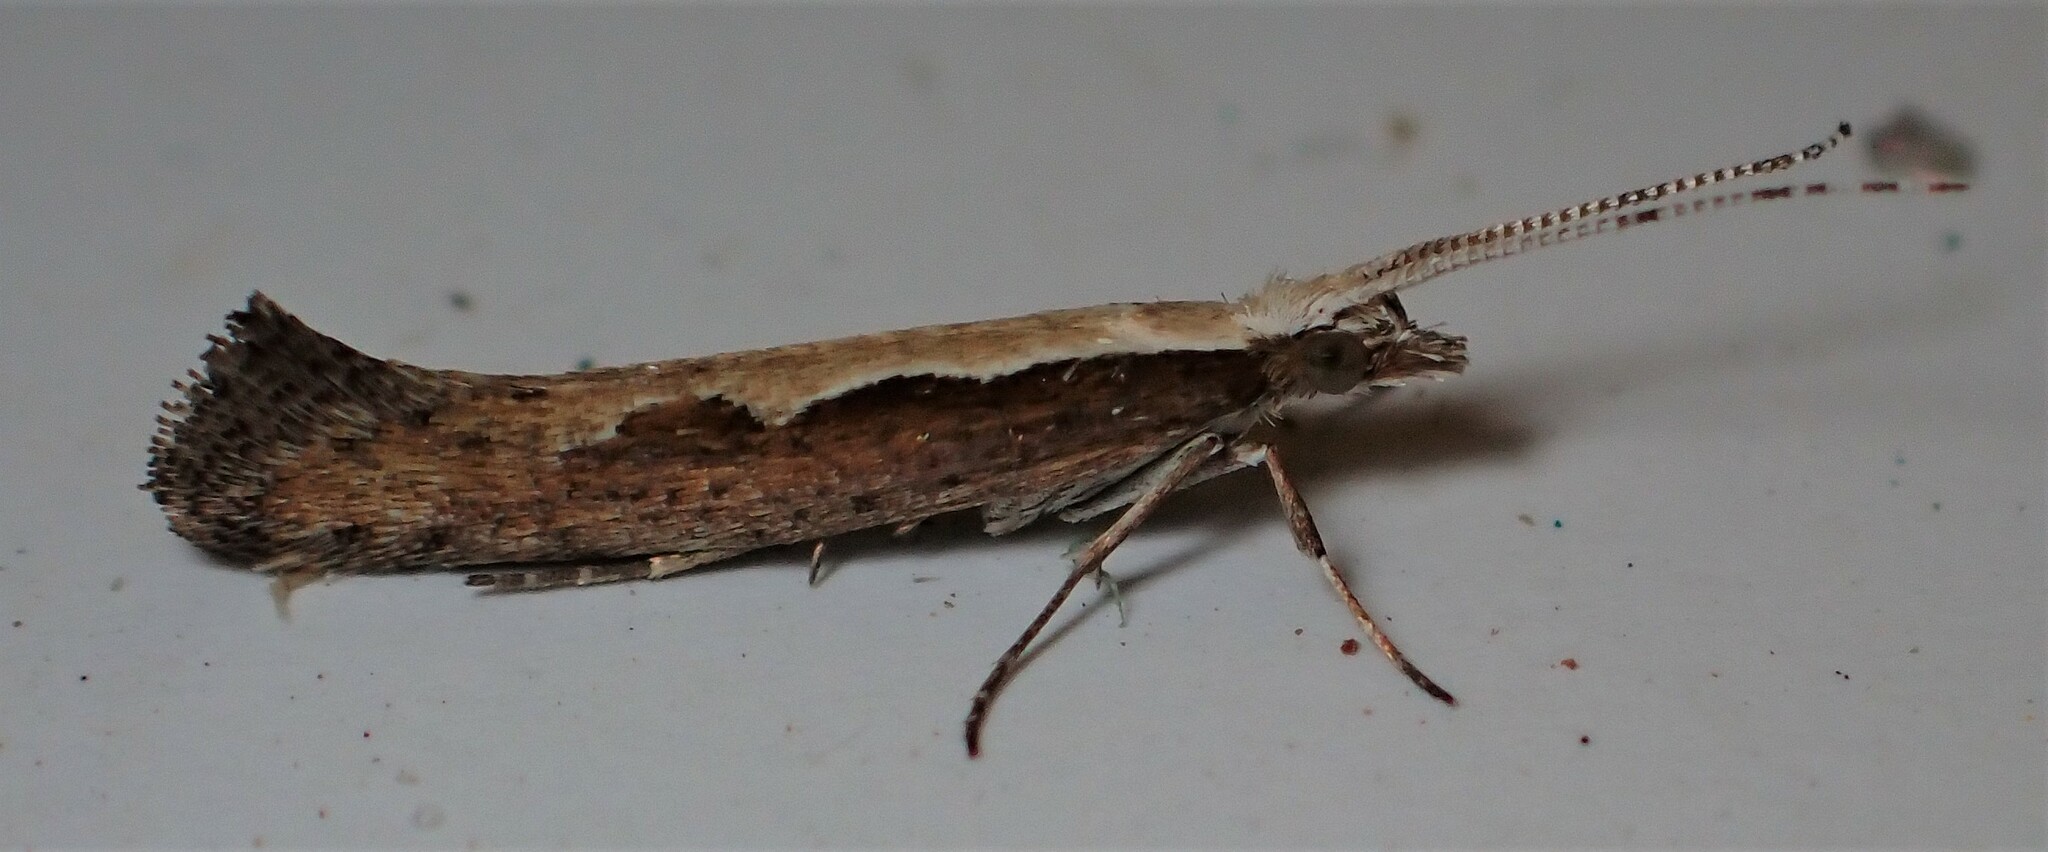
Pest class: diamondback_moth